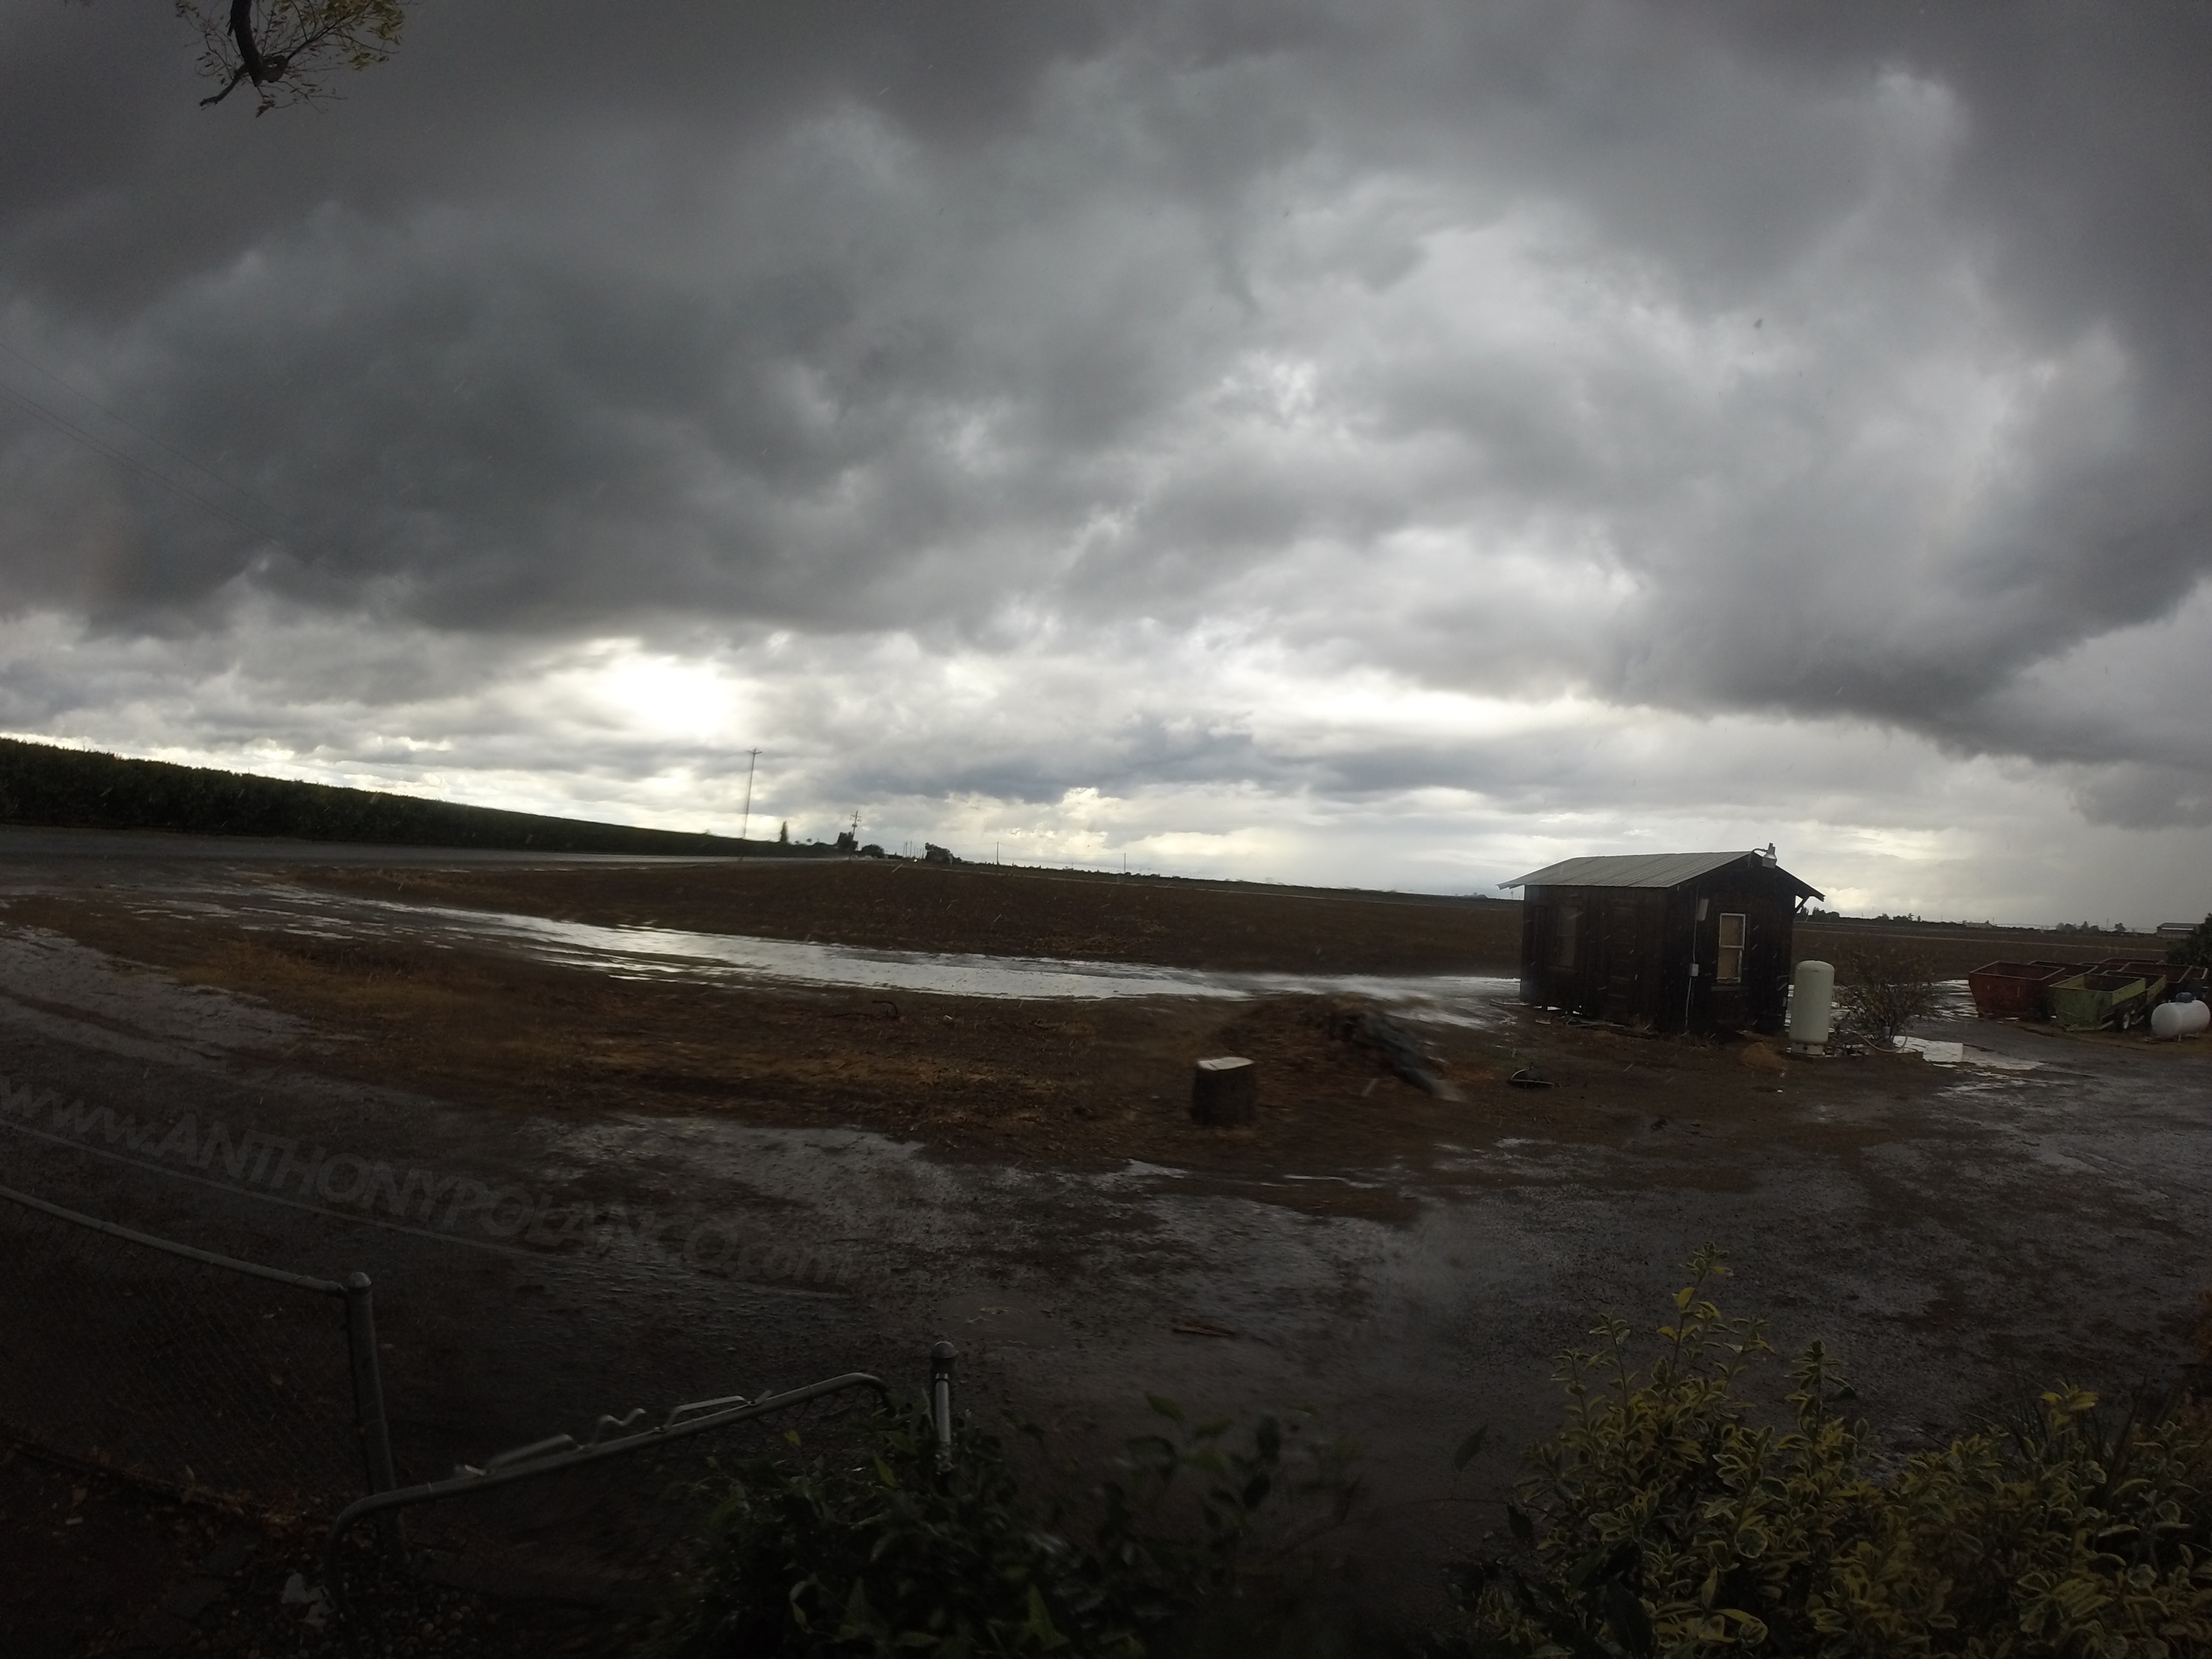
sea, snow, cloud, sky, sunlight, morning, wave, wind, dusk, evening, weather, storm, darkness, meteorological phenomenon, atmospheric phenomenon, atmosphere of earth